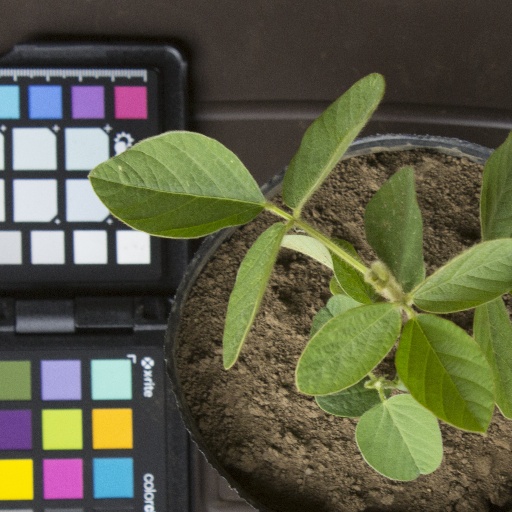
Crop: soybean